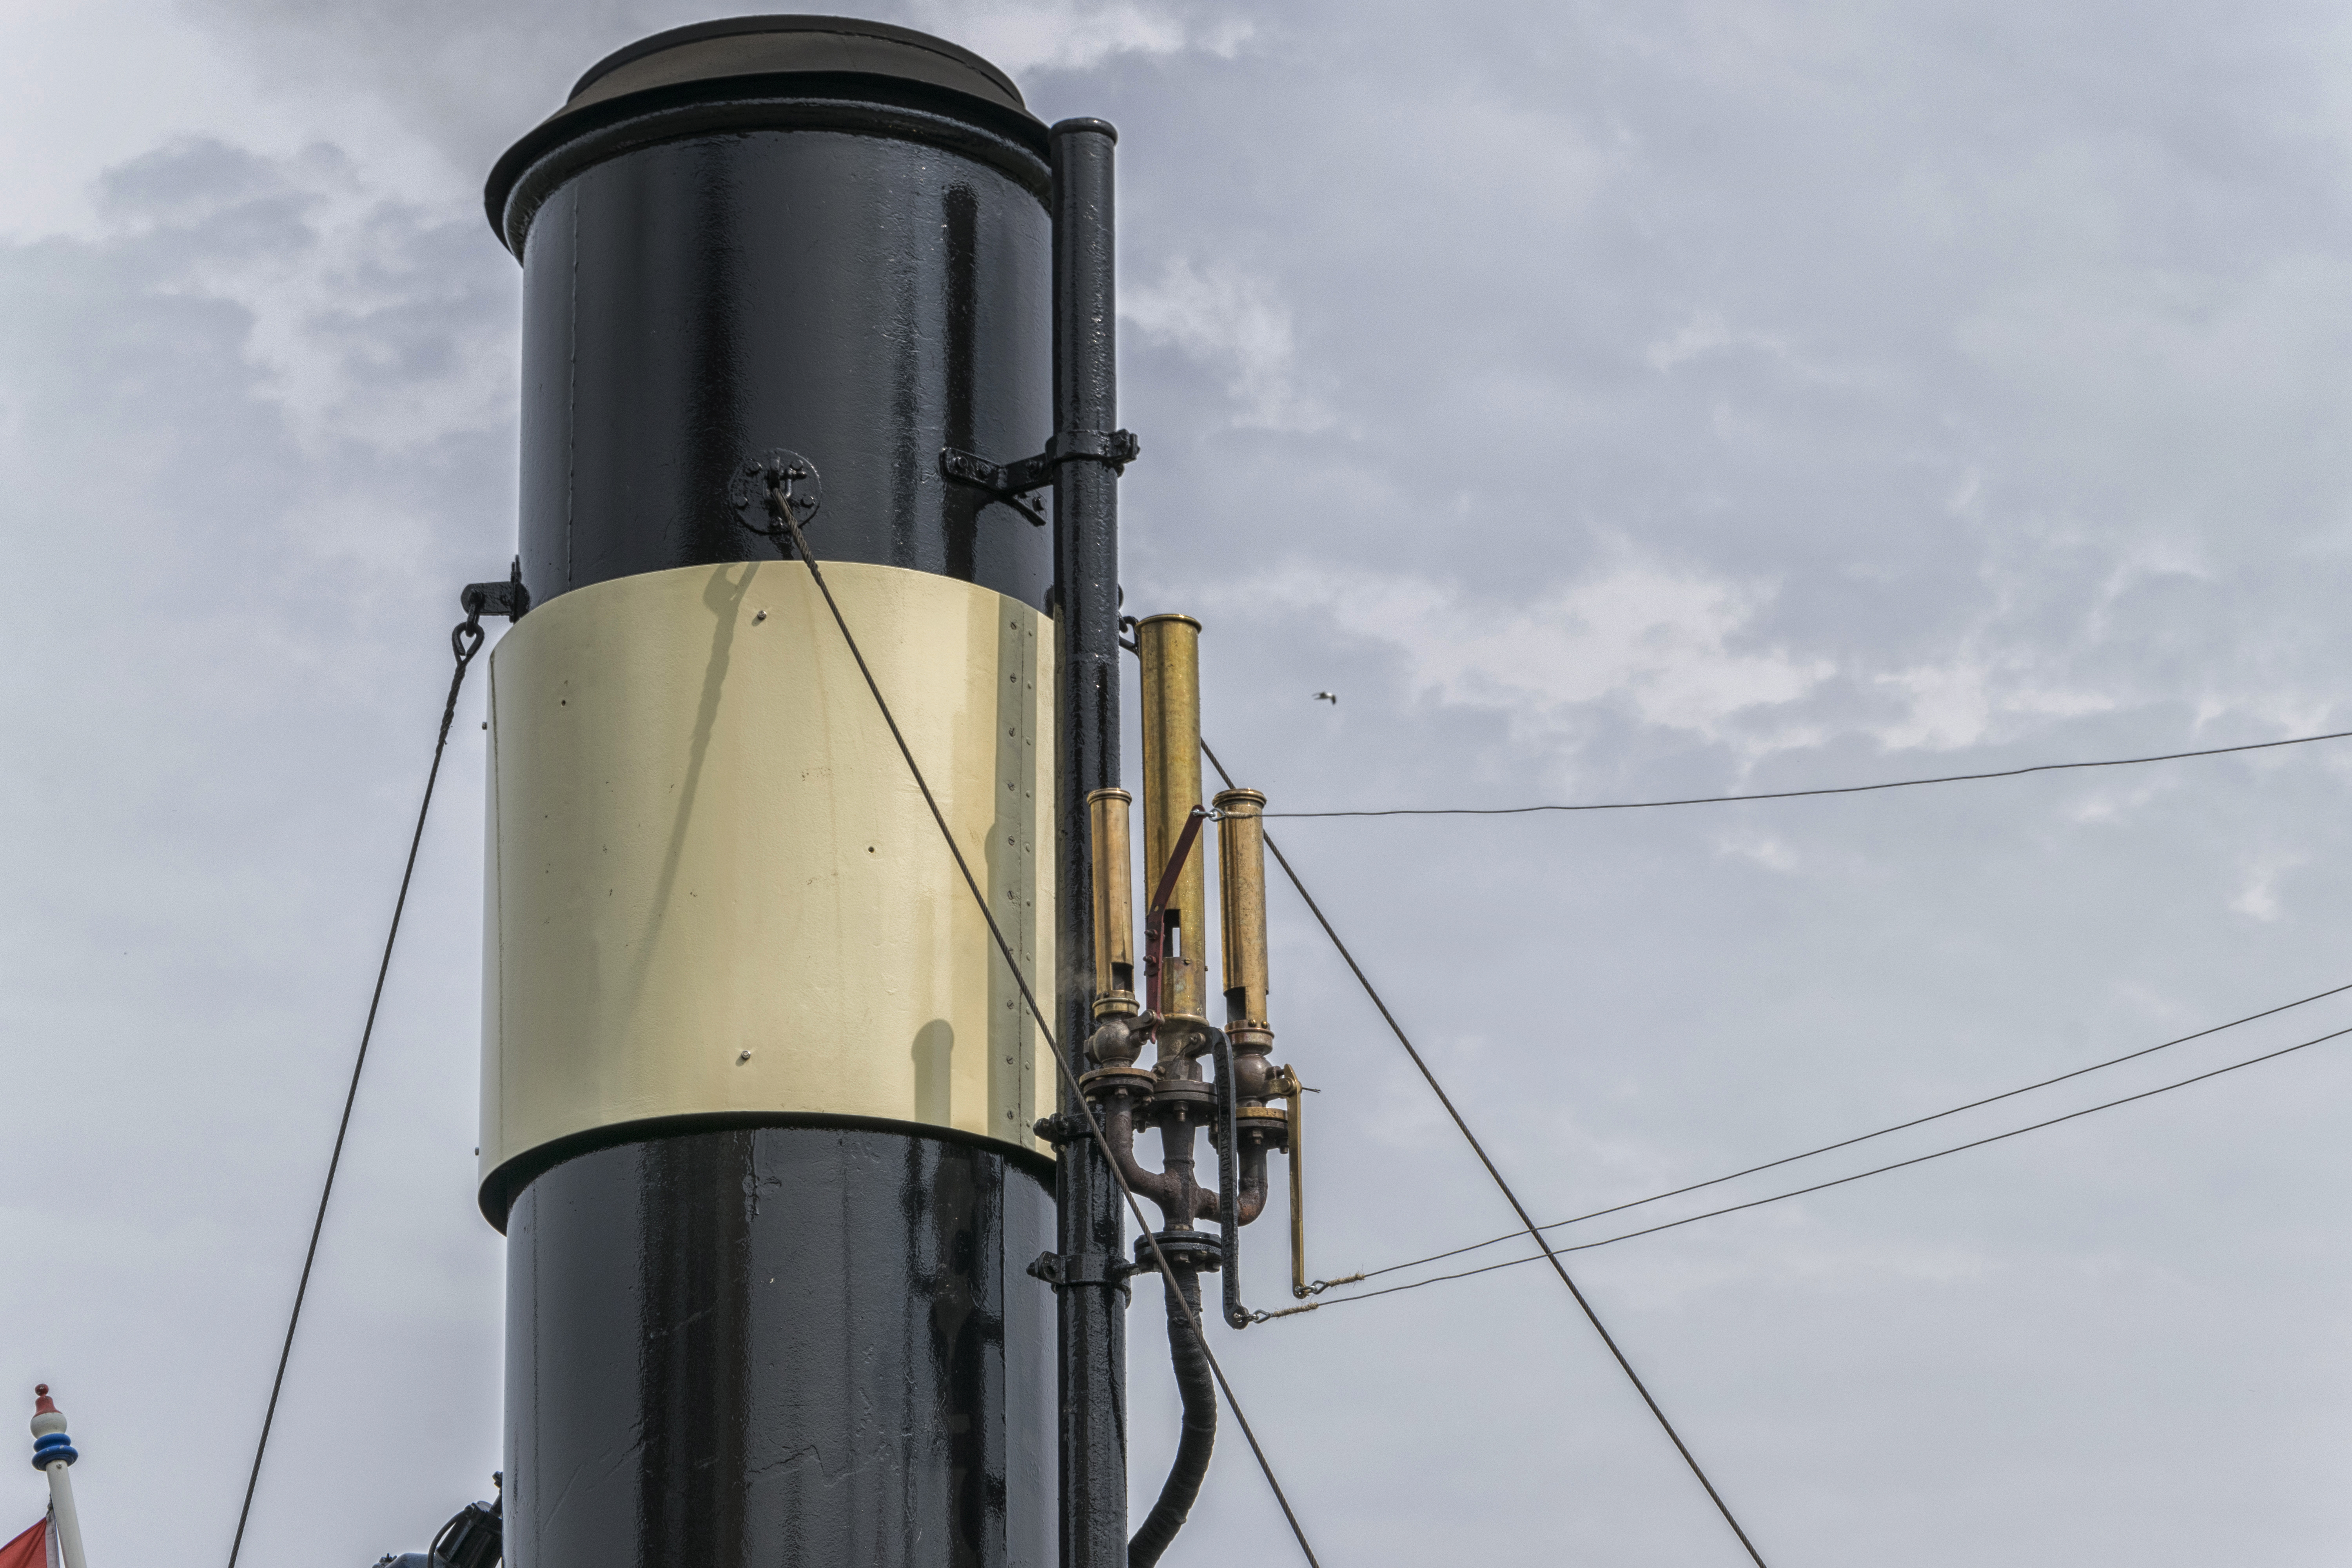
outdoor, vehicle, tower, mast, nikon, electricity, lighting, nederland, netherlands, outdoorphotography, event, e, paulvandevelde, pdvandevelde, padagudaloma, dordrecht, nederlandinfotos, zondag, dordtinstoom, eventphotography, evenementenfotografie, 2952016, 29052016